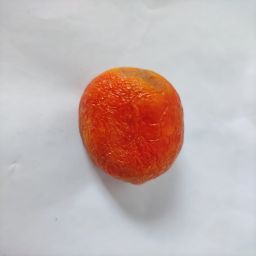
Crop: Tomato
Quality: Old